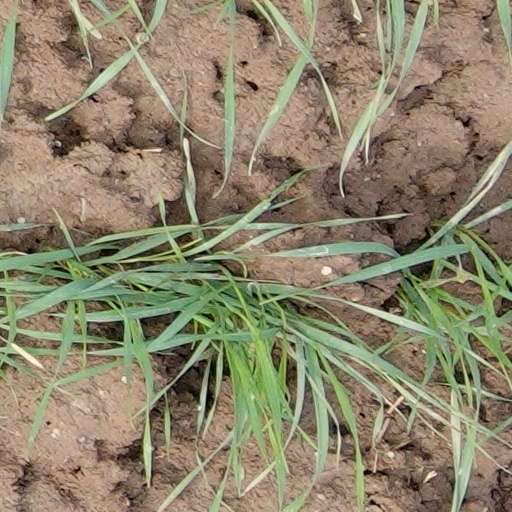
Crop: wheat